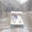
Label: ship